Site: brandenburg
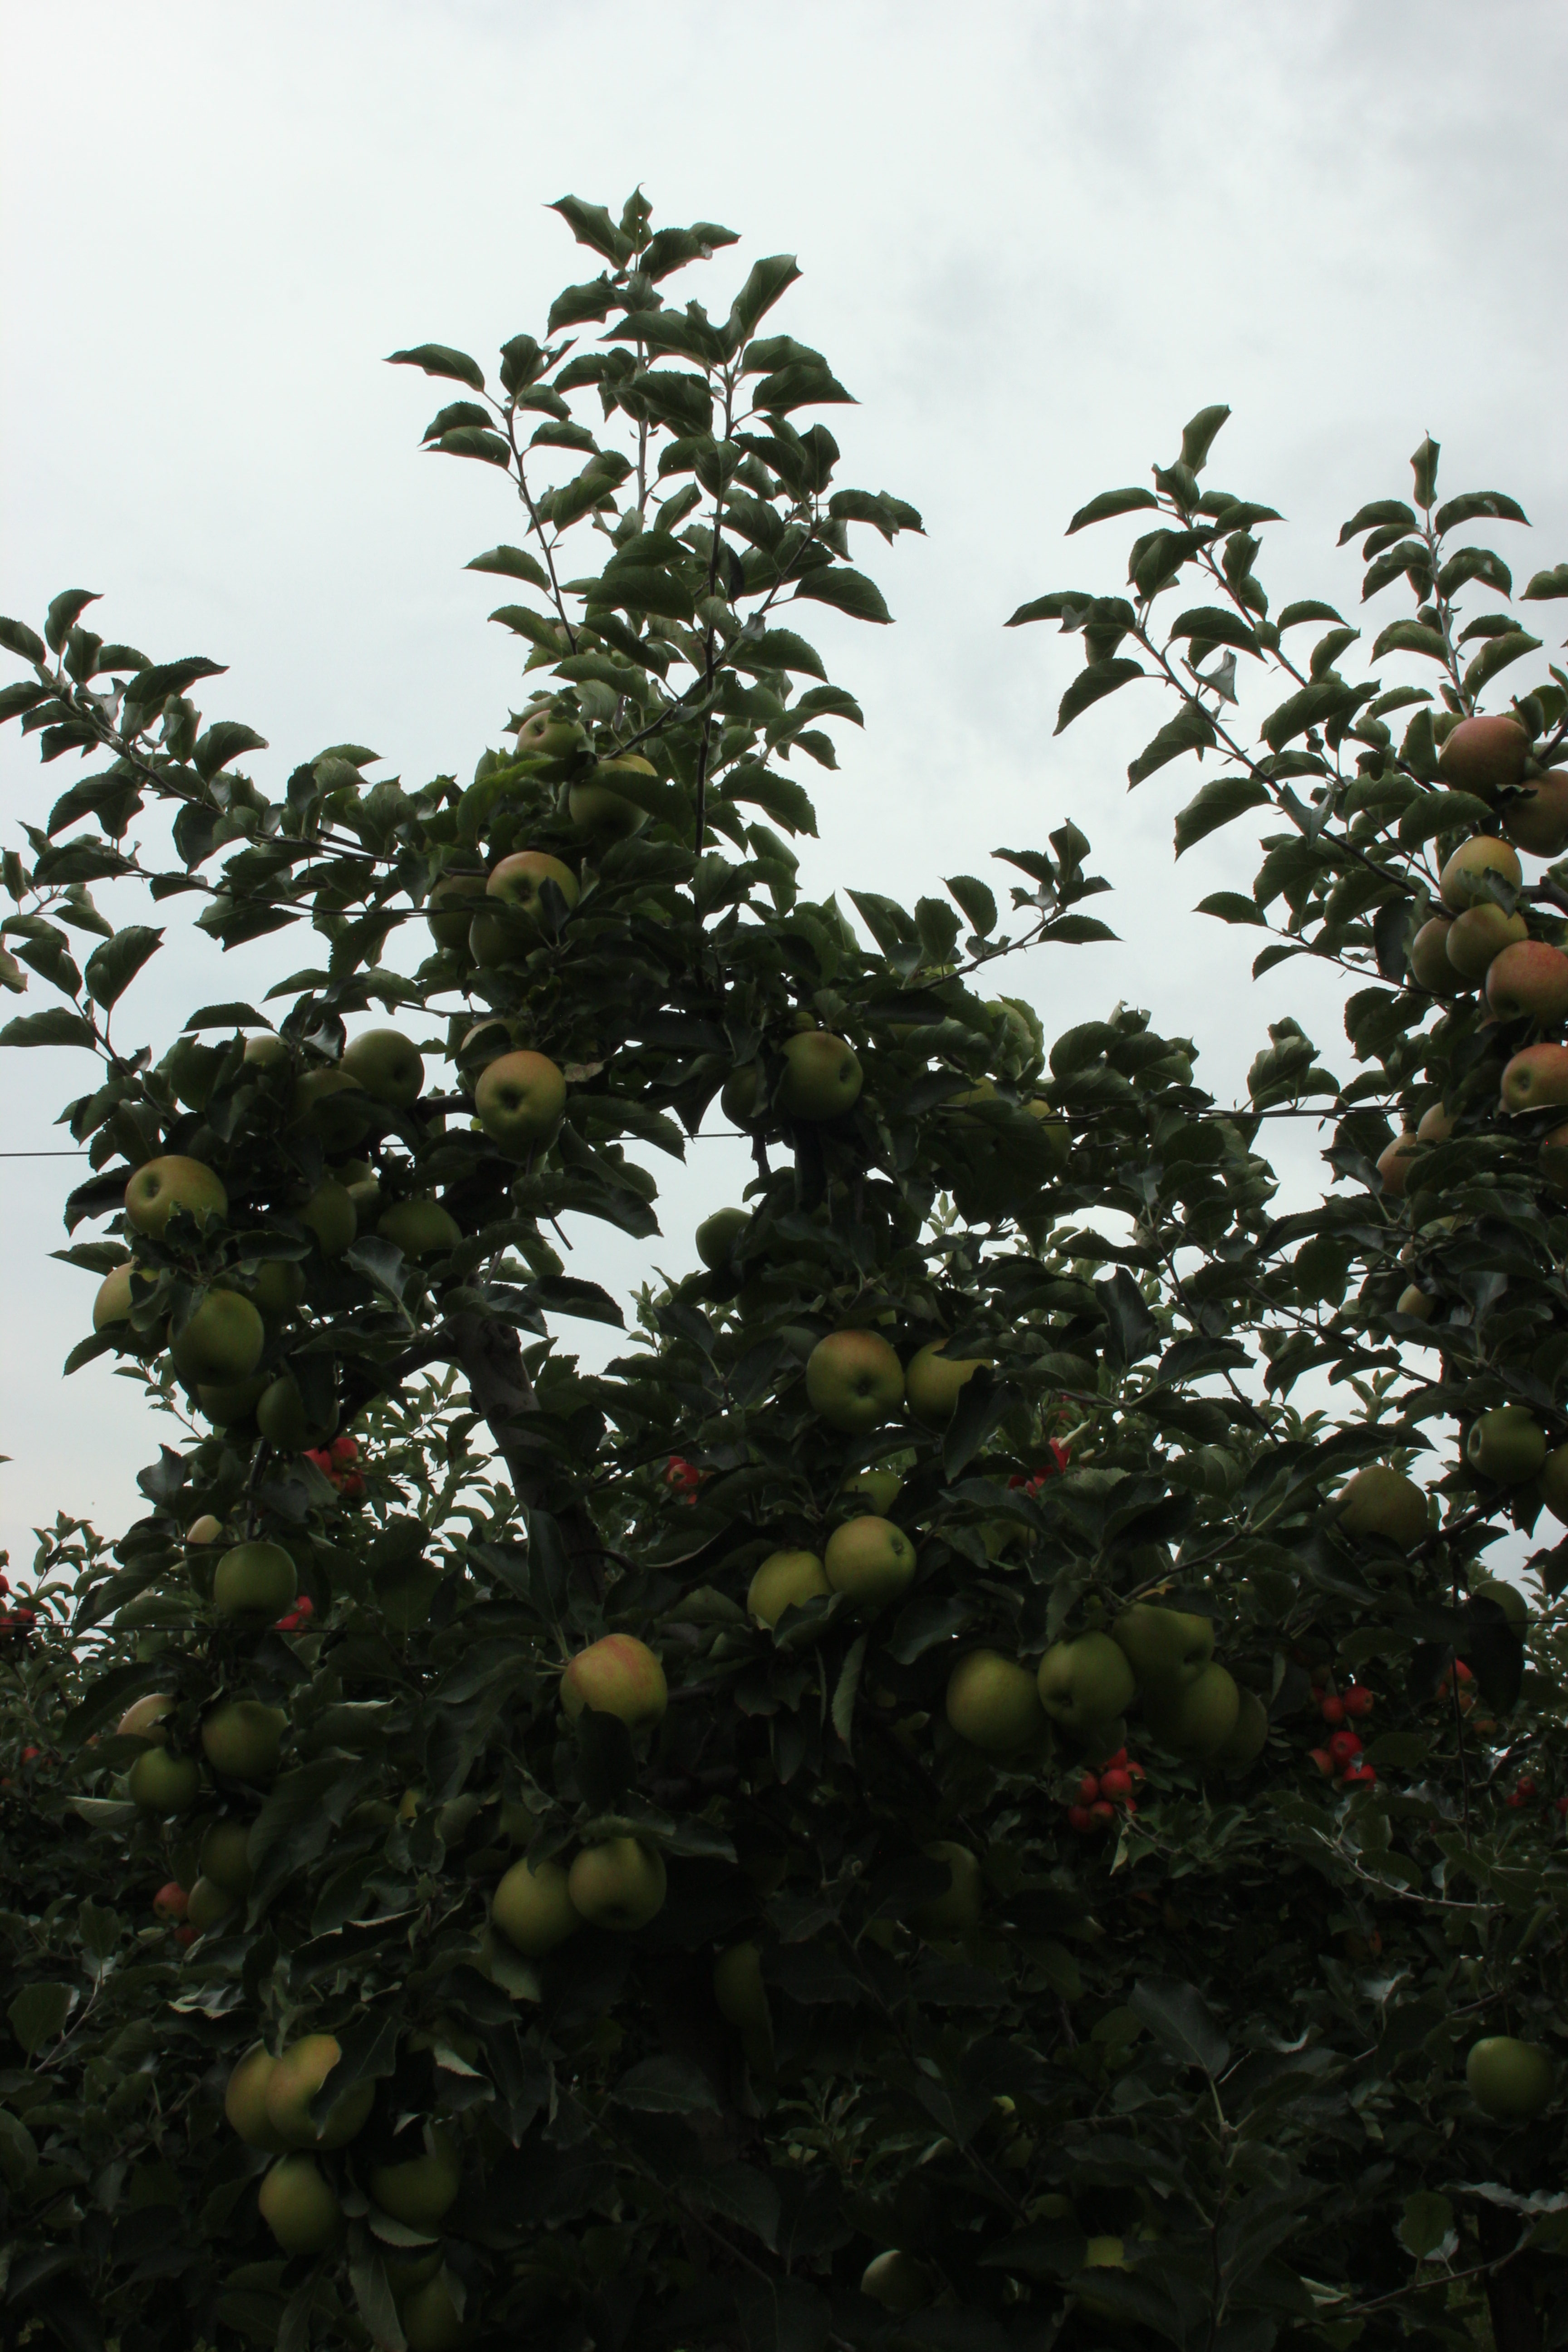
Growth stage (BBCH 87): Maturity of fruit and seed